Victoria Park (Hong Kong)

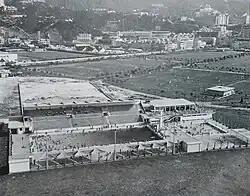
The park's swimming pool in 1957.

A central lawn was laid in the park in 1974 and a tennis court was built in 1981. In 1984, an overpass of the Island Eastern Corridor was built along Victoria Park Road, connecting Causeway Bay with the Tai Koo Shing estate. In September 1996, a mainland Chinese artist, Pun Sing-lui, in protest over Hong Kong's "dull, colonial culture", painted the statue of Queen Victoria crimson and bent its nose with a hammer. The nose of the statue was rebuilt costing $150,000, and Sing-lui was sentenced to 28 days in prison.